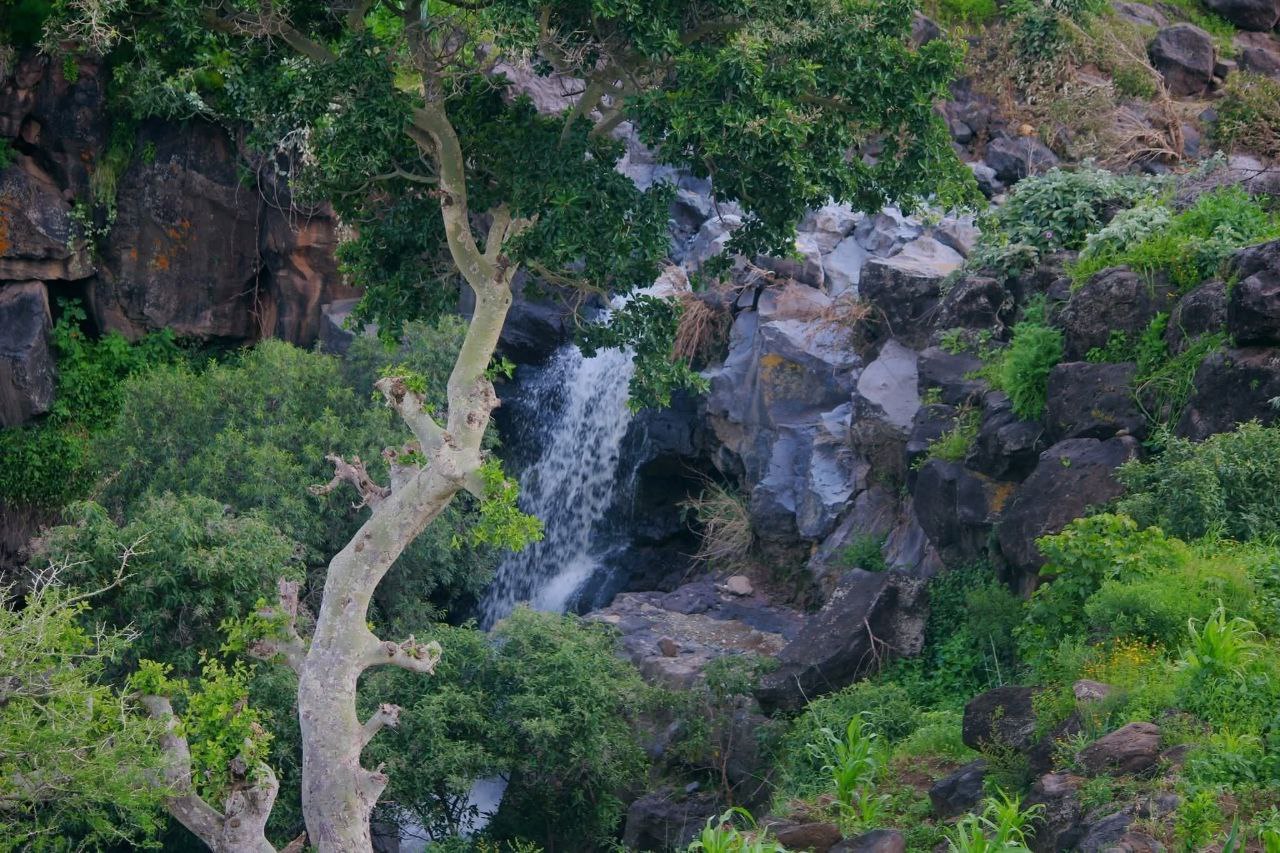
الوصف بالفصحى: شلال يتدفق من جبل مرة، تحيط به مساحات واسعة من العشب وأشجار خضراء كثيفة
الوصف بالعامية السودانية: جبل مرة طالع منو شلال صابي وحولينه نجيلة وكمية شجر اخضر
التصنيف: Nature & Landscape